Tekke of Frashër

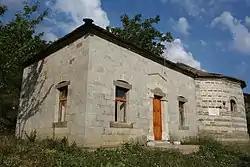

The Tekke of Frashër or Nasibî Tâhir Baba Tekke is a Bektashi shrine and Albanian Bektashi tekke founded in 1781 and registered Cultural Monument of Albania, located in Frashër, Gjirokastër County in southern Albania. The tekke was crucial to the Albanian National Awakening, particularly in the nationalist movements of the late 19th century, and it was one of the wealthiest and revered tekkes in Albania.